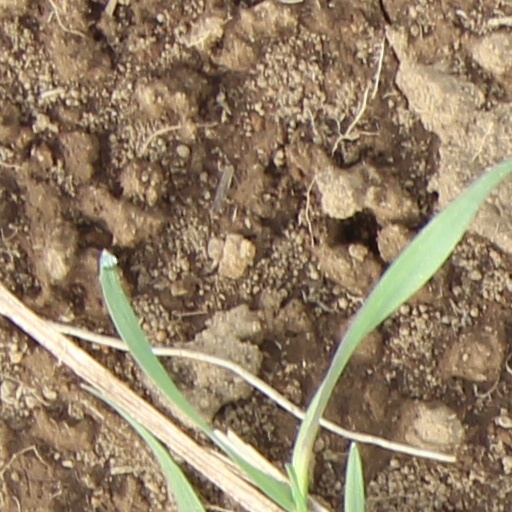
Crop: wheat